2011–12 Heart of Midlothian F.C. season

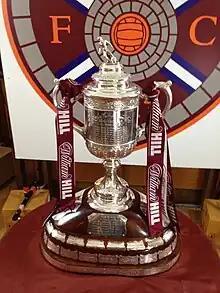
Scottish Cup in Hearts colours following 2012 win

Hearts enter the Scottish Cup at the fourth round stage. The draw was conducted on 22 November and drew Hearts against Junior side Auchinleck Talbot. Hearts won 1–0 through a Gordon Smith goal after Fraser Mullen had a first half penalty saved. The fifth round draw took place on 9 January drawing Hearts with fellow premier league side St Johnstone, a reply of the fourth round the previous year. Hearts were held to a 1–1 draw. David Templeton scored early in the first half before St Johnstone equalised through Cillian Sheridan in the 78th minute forcing a replay. The draw was held for the quarter-finals on 6 February 2012 drawing Hearts against either Ross County or St Mirren should they beat St Johnstone in the replay. Hearts won the replay 2–1 in extra time.